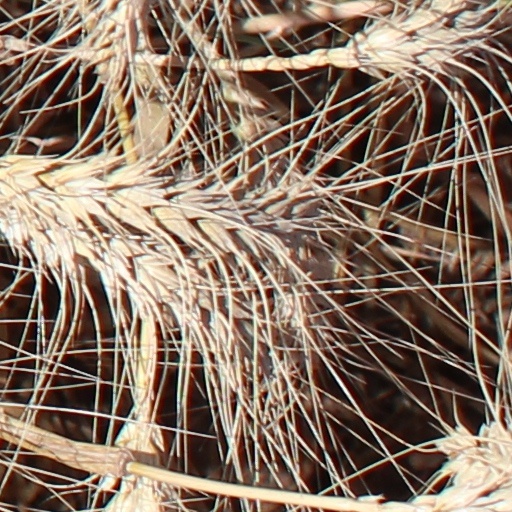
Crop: wheat